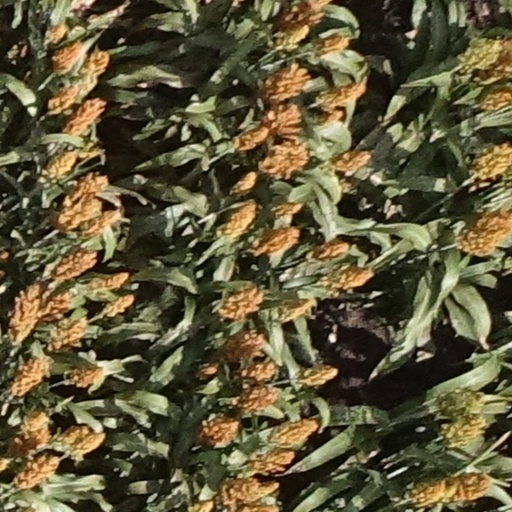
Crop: sorghum